Seacroft, Lincolnshire

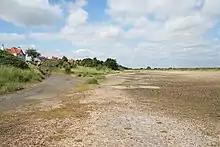
Houses on Seacroft Esplanade

Seacroft is a linear settlement in the East Lindsey district of Lincolnshire, England. It lies at the south of, and is conjoined to, Skegness, and comprises the less than half-mile long residential road, Seacroft Esplanade, and a golf course at its south. Farther south is Gibraltar Point nature reserve.